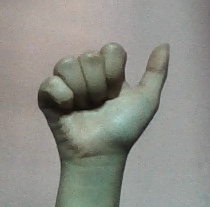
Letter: dhad